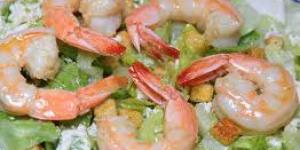
ensalada de camarones